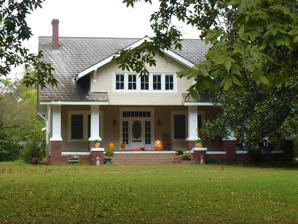
Building: Patrick Farrish House
Country: United States of America
Year built: 1926
Historic house in Alabama, United States United States historic place Patrick Farrish House U.S. National Register of Historic Places Show map of Alabama Show map of the United States Location Thomaston, Alabama Coordinates 32°16′9″N 87°37′9″W / 32.26917°N 87.61917°W / 32.26917; -87.61917 Built 1926 Architectural style Bungalow/Craftsman NRHP reference No. 00001026 Added to NRHP August 31, 2000 The Patrick Farrish House , also known as the Lowe and Paula McDaniel House , is a historic house located in Thomaston , Alabama . It was built in 1926 in the Craftsman style. The house was added to the National Register of Historic Places on August 31, 2000, due to its architectural significance. References Wikimedia Commons has media related to Patrick Farrish House .